Zoltán Bodnár

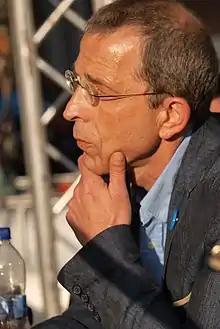
Zoltán Bodnár in 2015

Zoltán Bodnár (born 20 December 1958) is a Hungarian economist, banker and jurist, former CEO of the Magyar Export-Import Bank (Exim). He was also Deputy Governor of the Hungarian National Bank (MNB) from 1997 to 1998.